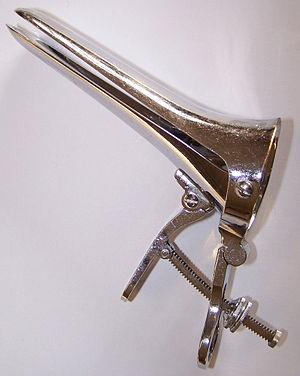
Un spéculum est un outil médical — généralement en métal ou à usage unique en plastique — permettant d'explorer une cavité corporelle par l'écartement des parois.